Women in Indonesia

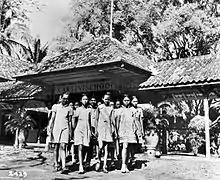
Kartini school in early 20th century.

The women's emancipation movement was started in late 19th century colonial Dutch East Indies, when a handful of upperclass native women advocated for women's rights and education for women. These women's right pioneers are Kartini of Jepara and Dewi Sartika of Bandung, who both established a school for girls.